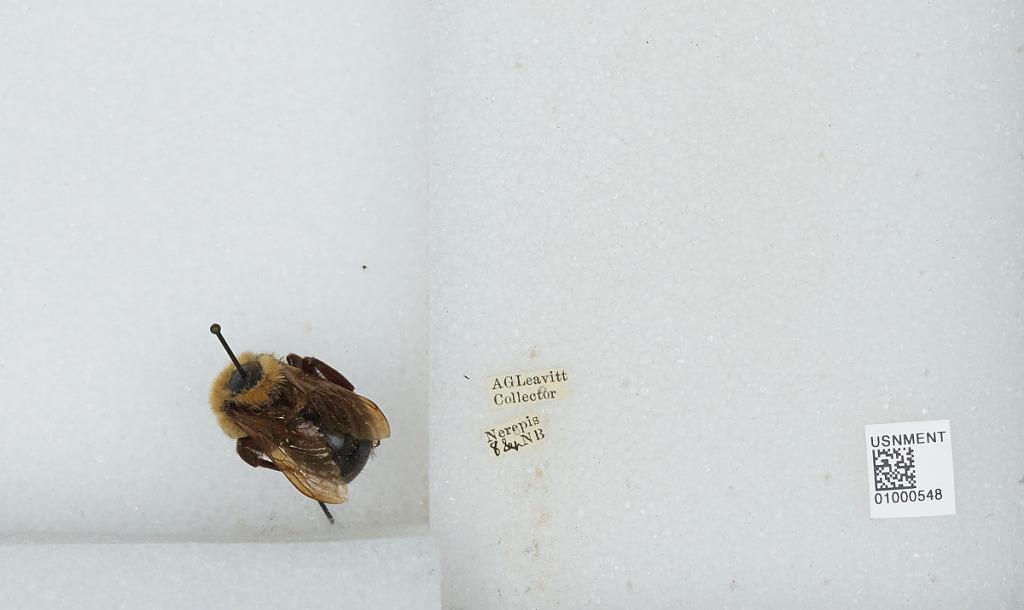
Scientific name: Bombus (Psithyrus) insularis (Smith)
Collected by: A. Leavitt
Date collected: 1908-9-
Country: Canada
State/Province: New Brunswick
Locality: Nerepis
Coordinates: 45.3969, -66.3072